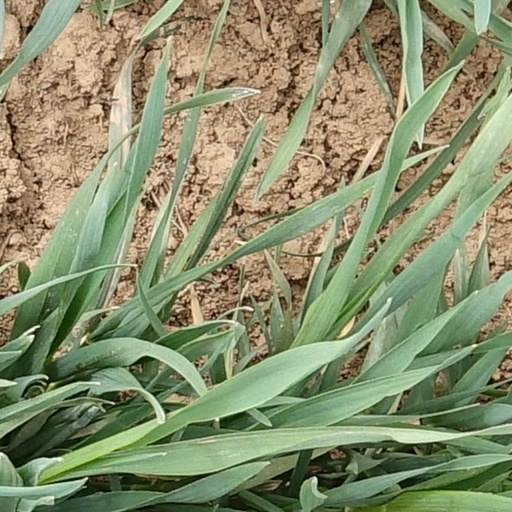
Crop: wheat